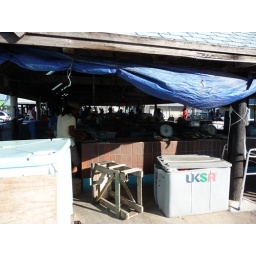
Fishing boats come in each day to unload their catch around 3pm. Fish market open every day.